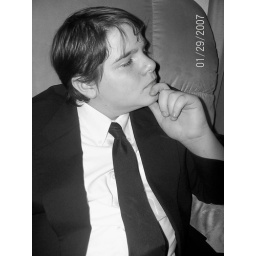
Jonathan in chair black and white